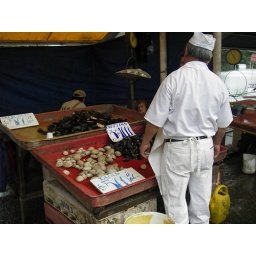
The fish market in Valdivia